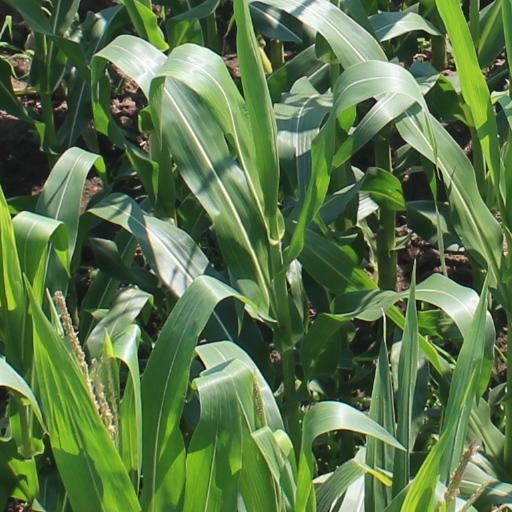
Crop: maize; corn